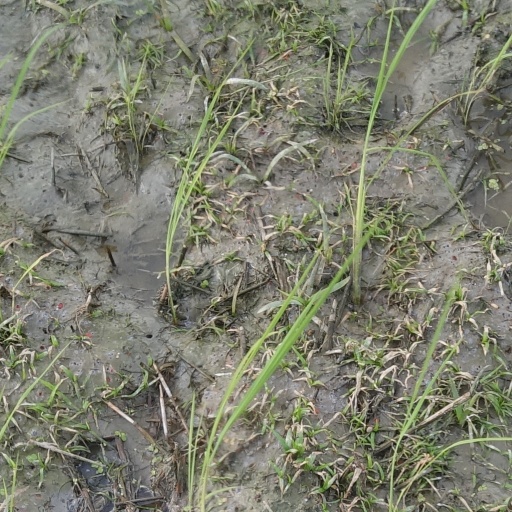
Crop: rice